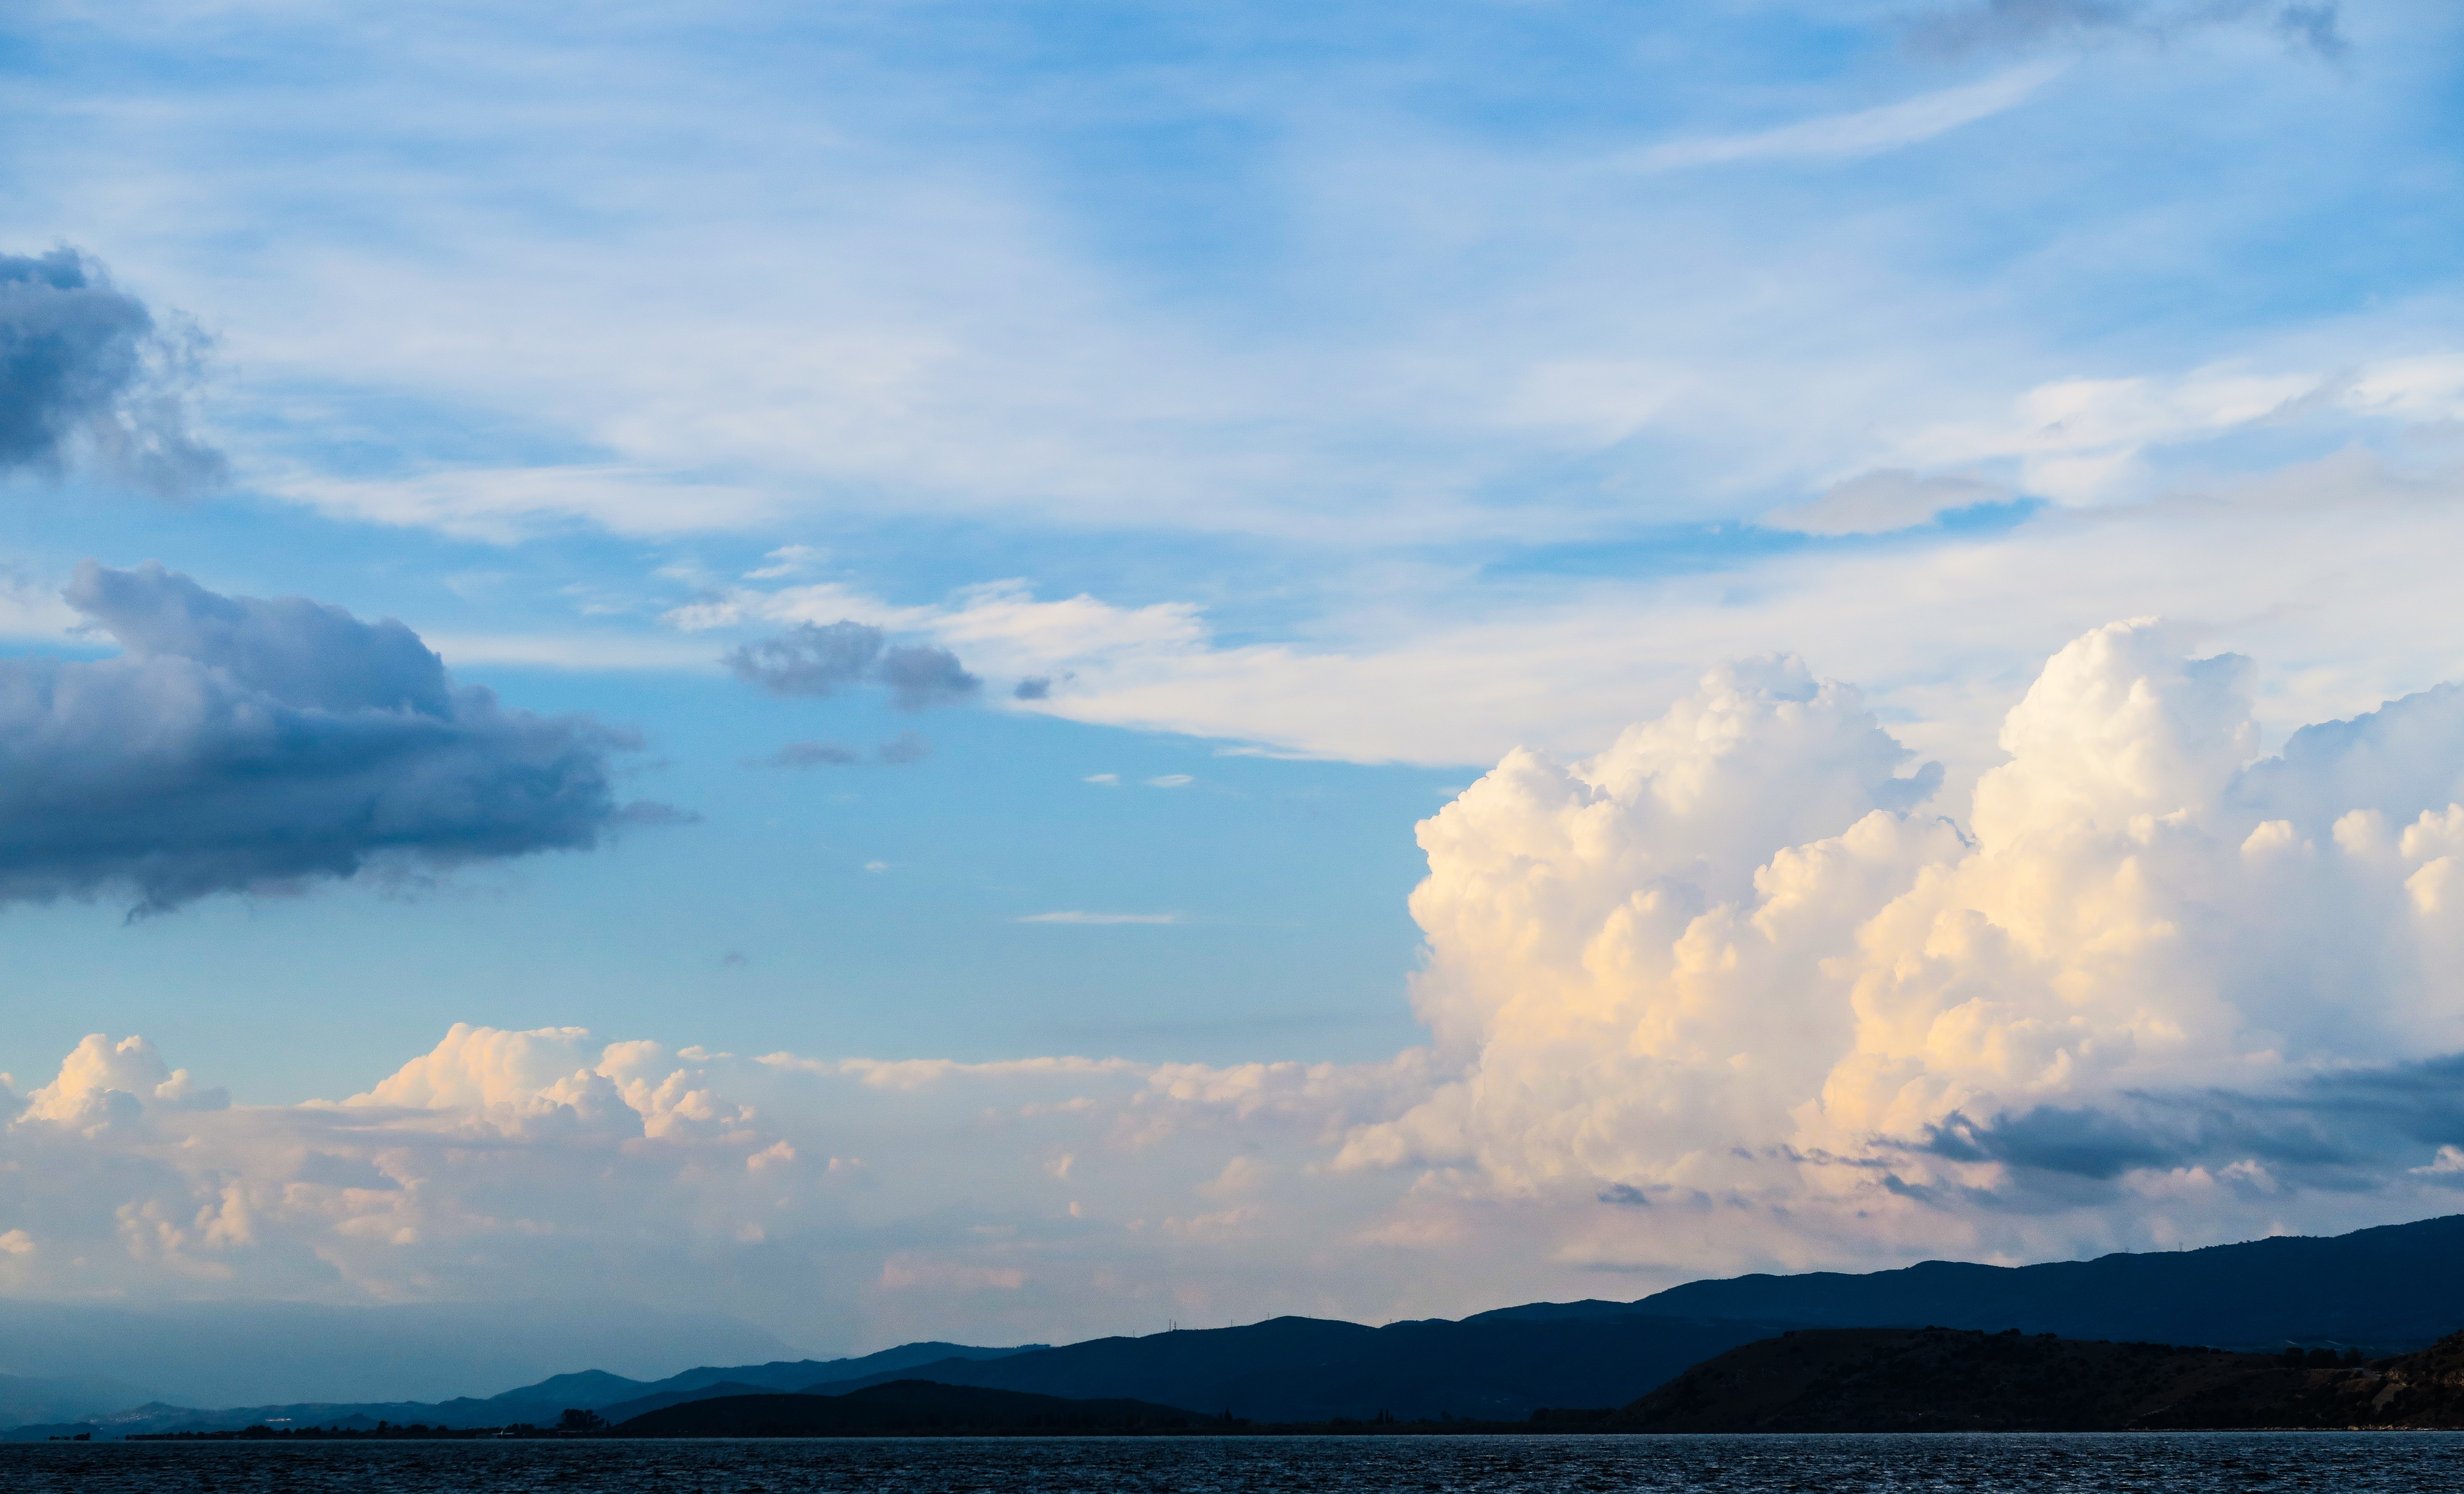
sea, horizon, mountain, cloud, sky, sunrise, sunset, sunlight, morning, hill, dawn, atmosphere, dusk, evening, reflection, cumulus, plain, afterglow, meteorological phenomenon, atmospheric phenomenon, atmosphere of earth, mountainous landforms